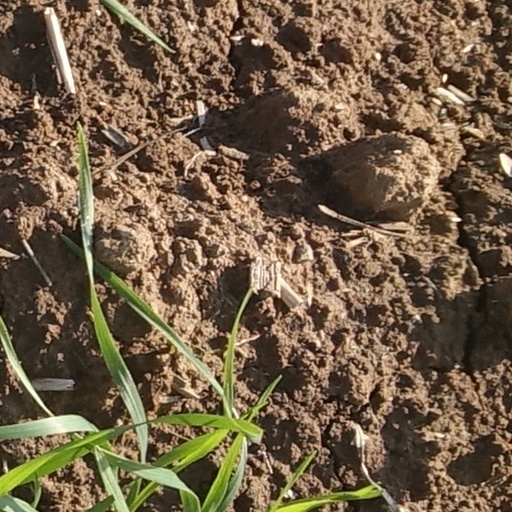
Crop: wheat